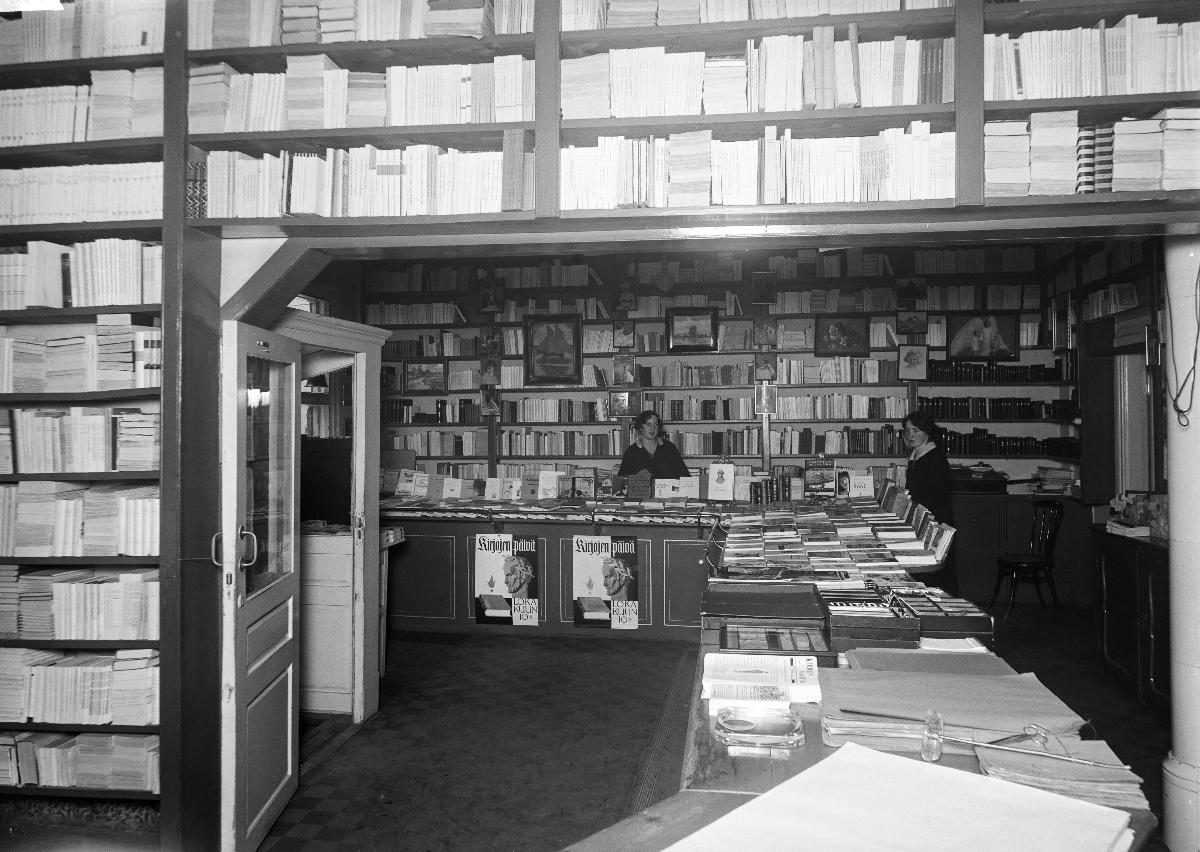
Oululainen kirjakauppa
A bookstore in Oulu
sisällön kuvaus: Oululainen kirjakauppa Kirjojen päivän alla lokakuussa 1930. content description: A bookstore in Oulu, Finland, in October 1930.
Vuosi: 1930
Paikka: Suomi, Pohjois-Pohjanmaa, Oulu
Aiheet: sisäkuva; kirjakaupat; kirjat; Kirjojen päivä; kirjahyllyt; book shops; books; bookshelves; bokhandlar; böcker; bokhyllor